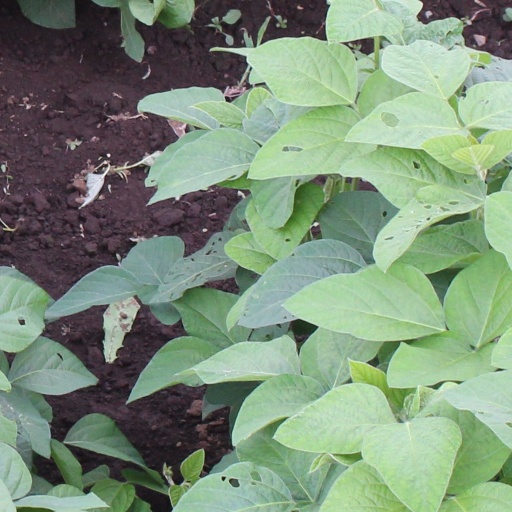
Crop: soybean